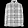
Label: Shirt